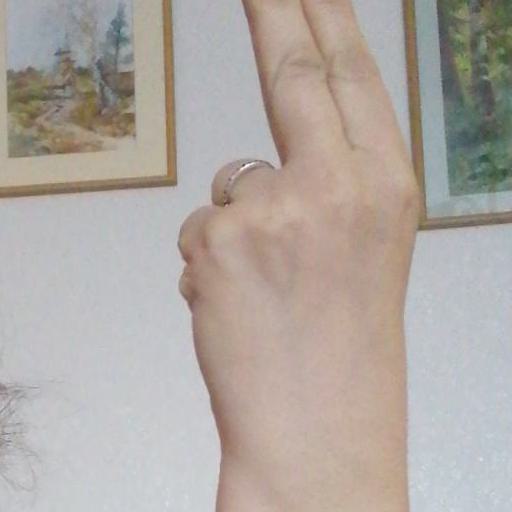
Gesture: two_up_inverted